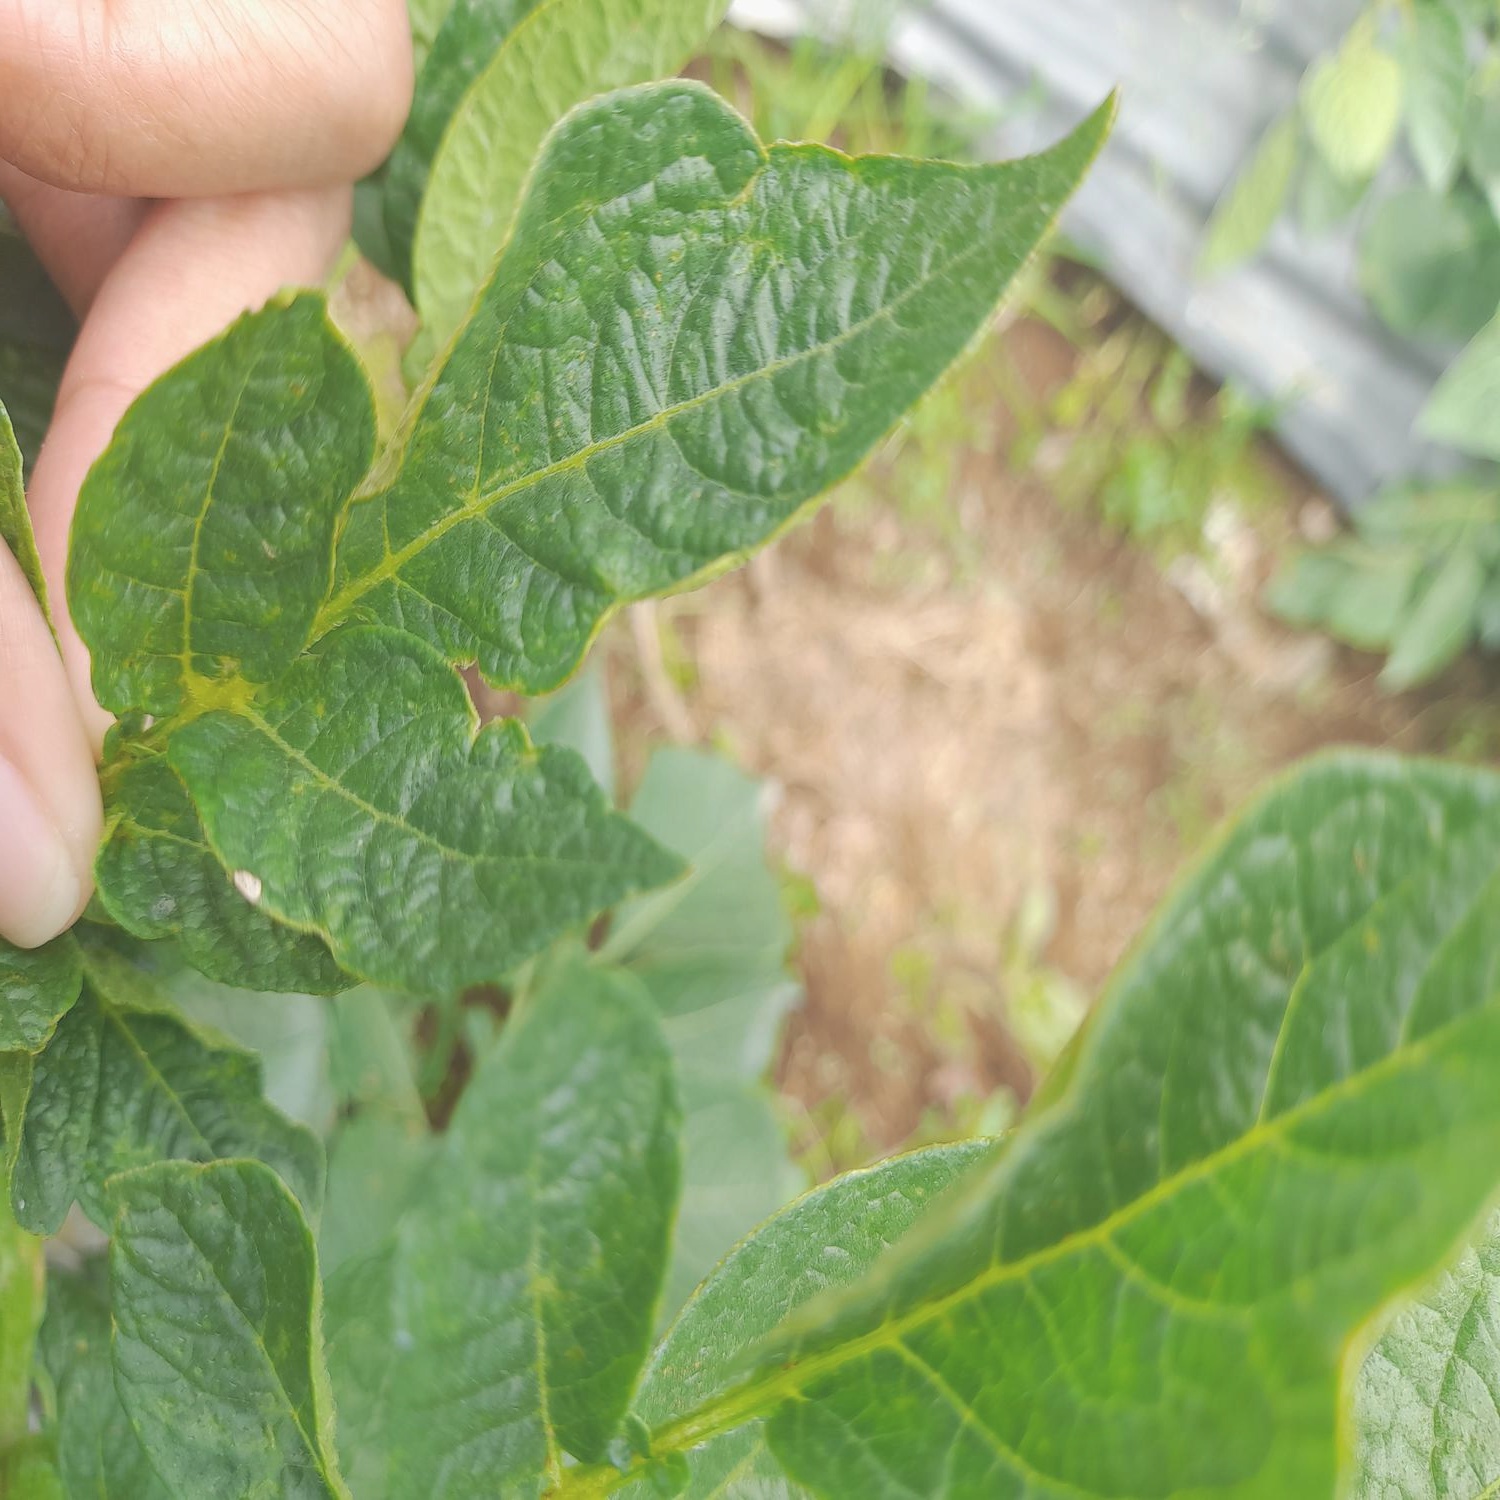
Etiqueta: Virus